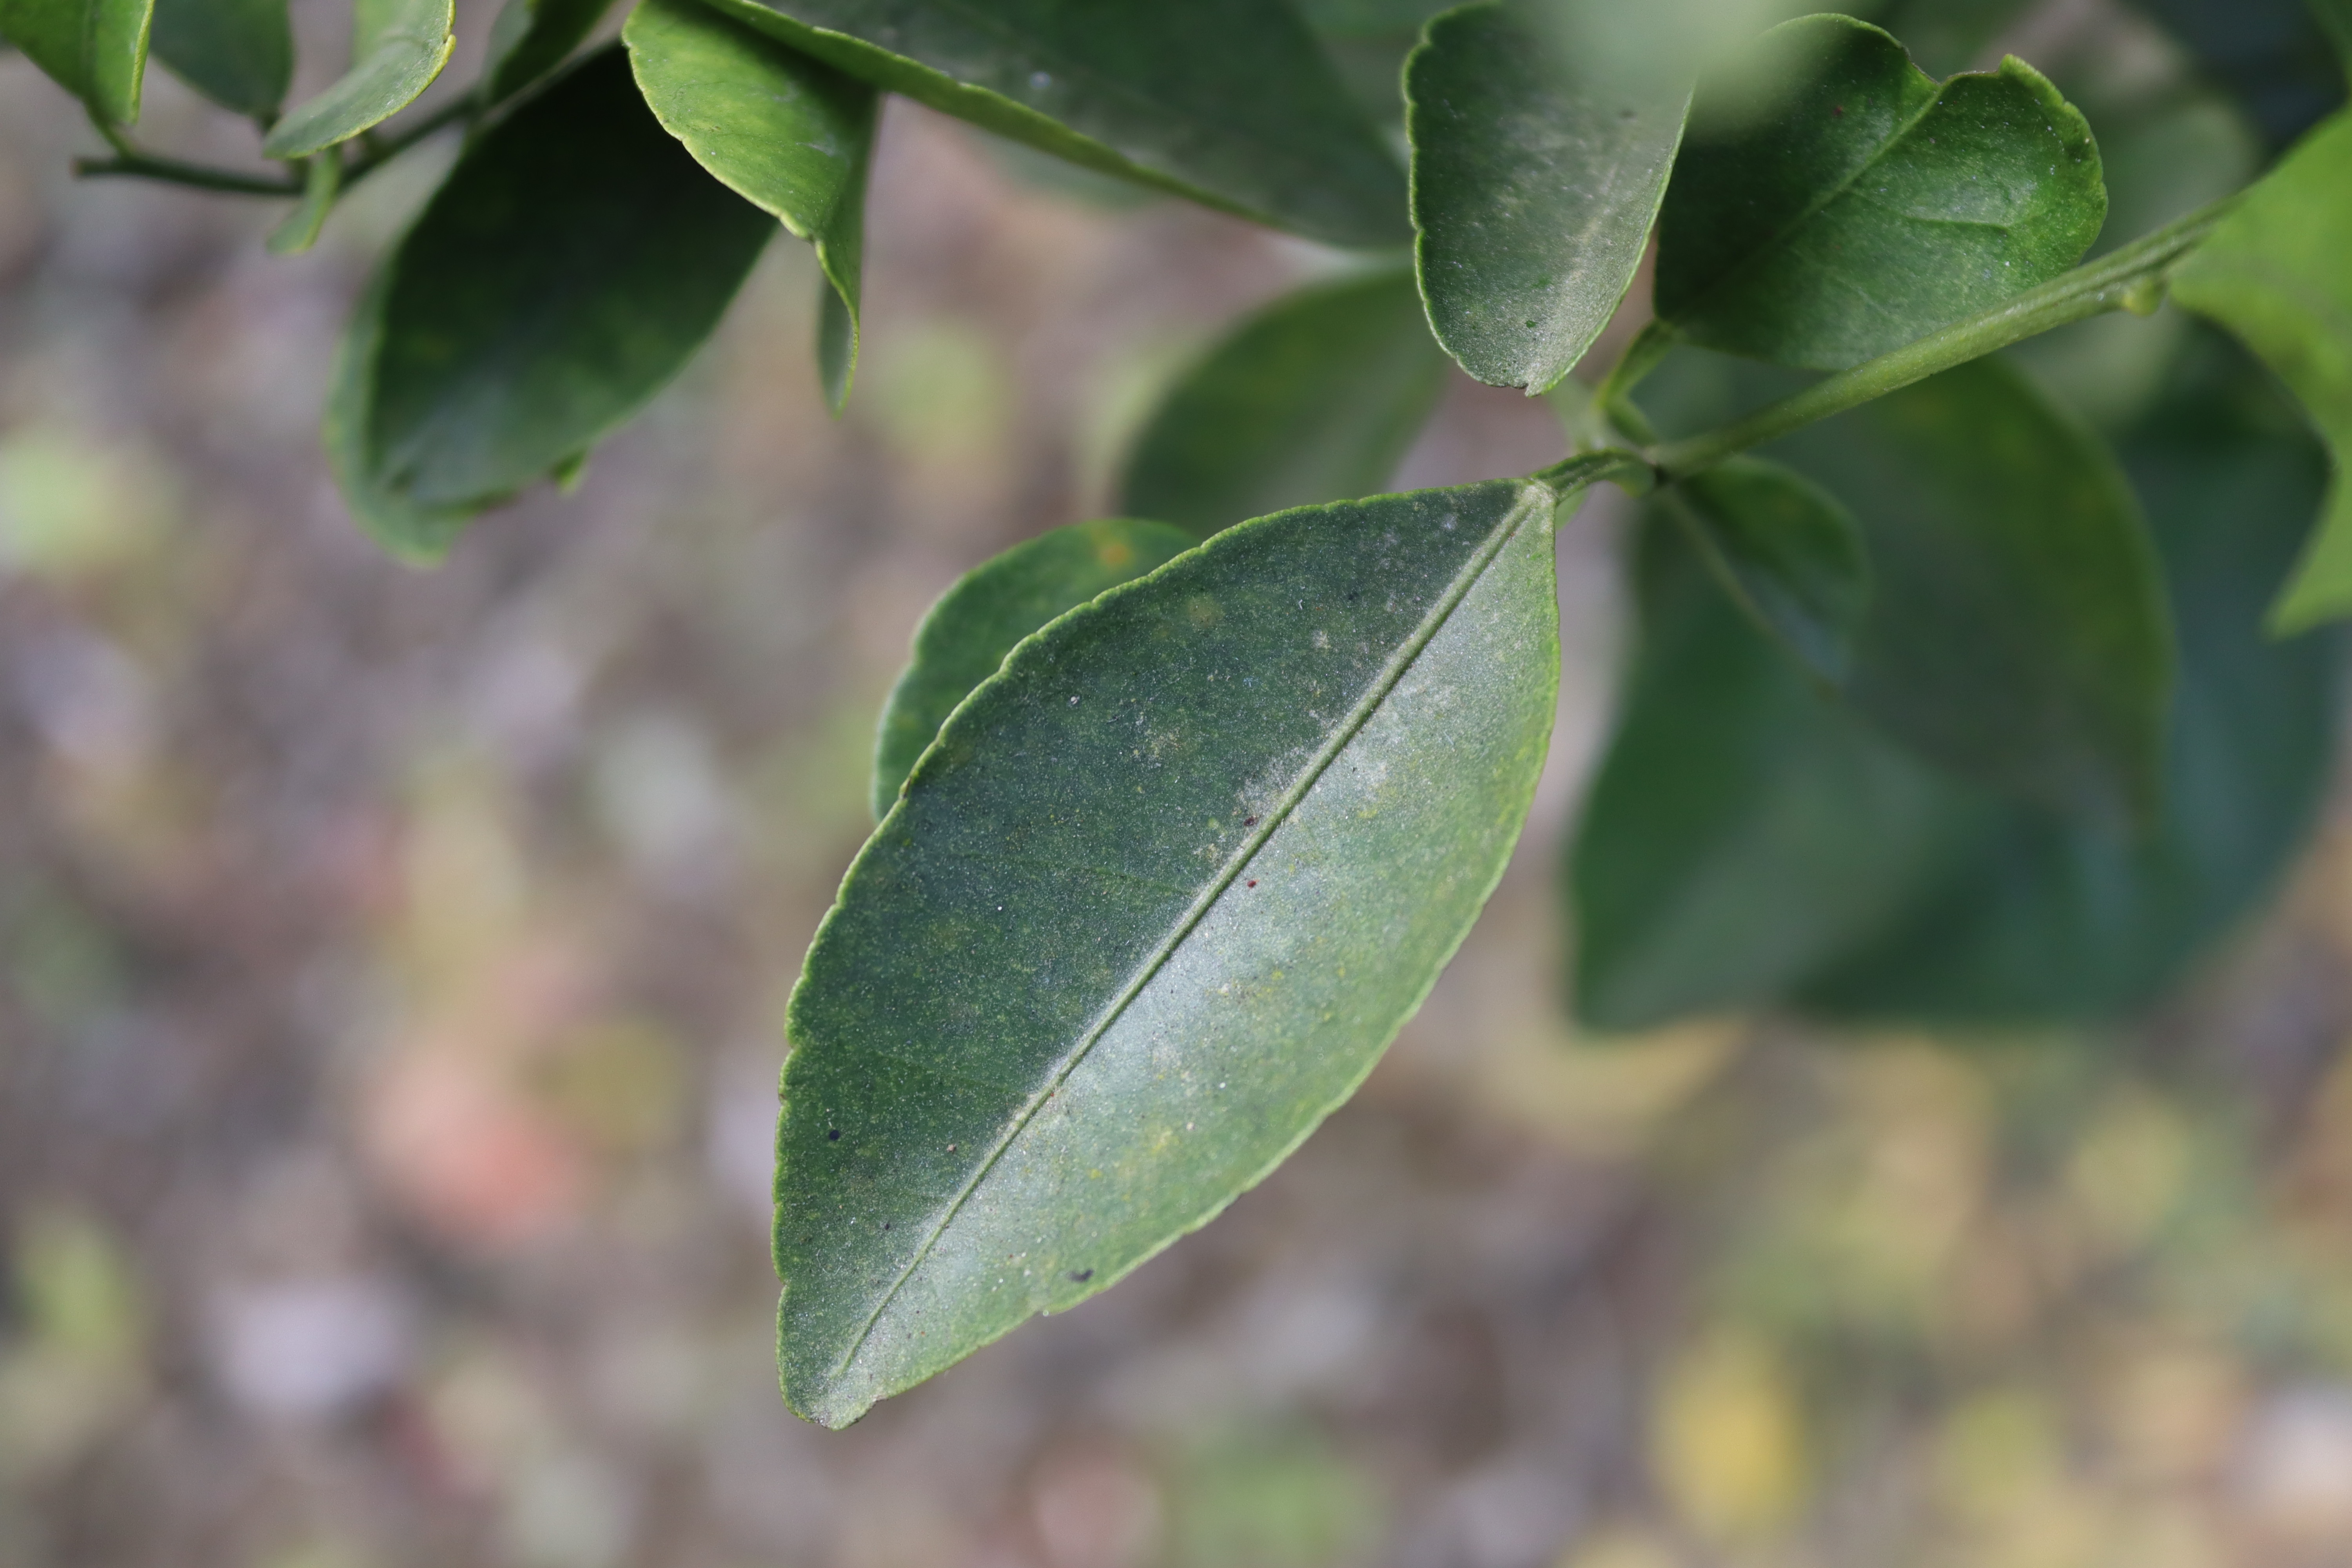
Mandarin leaf variety: China Mishti